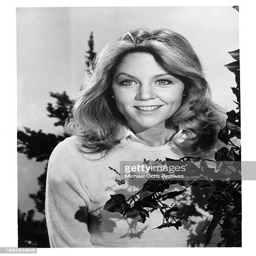
actor poses for a portrait on the set